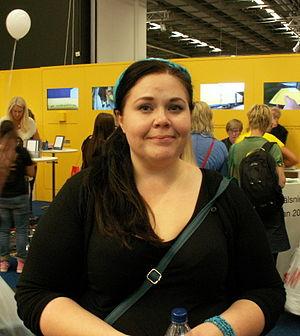
Malin Biller, née le 3 mars 1979 à Helsingborg, en Suède, est une auteure de bande dessinée suédoise surtout connue pour ses comic strips autobiographiques.